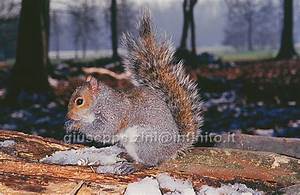
Label: scoiattolo